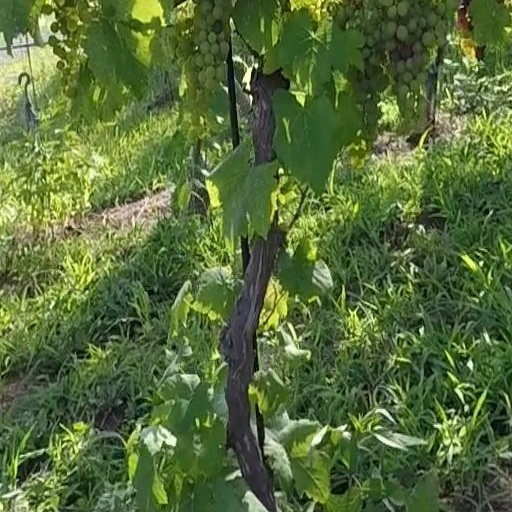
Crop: grape